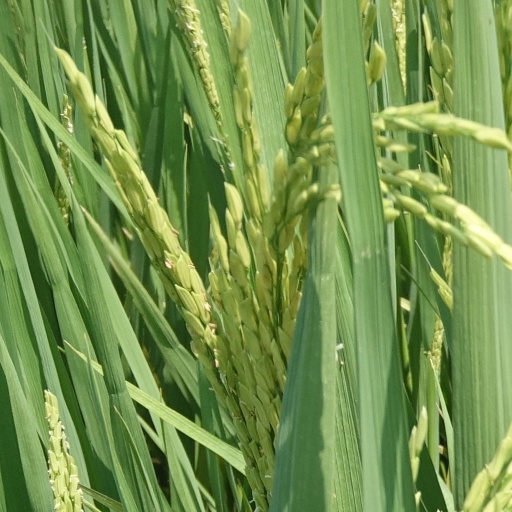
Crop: rice